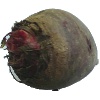
Label: Beetroot 1